Lake Wayne

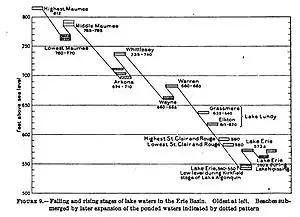
Summary of prehistoric beaches from the six glacial lakes that preceded the modern Lake Erie.

From the Ohio-Michigan line on the Black River to Port Huron the beach is very identifiable. It is composed of fine, partly wind-blown sand or is buried. The beach enters Michigan northeast of Sylvania, Ohio. Here, it is a broad, sandy belt, about wide. The beach slightly above the . The belt is mostly areas of dunes with swampy hollows. It includes a delta at the Huron River near Romulus. near Wayne it is composed of sandy gravel wide and standing above the plain to the east of above the western plain.